Matías Ramón Mella

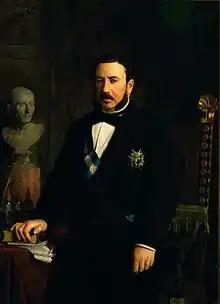
Disappointed in Spain's rejection to recognize Dominican independence, Mella wrote a letter to Luis José Sartorius, the 1st Count of San Luis, venting his dissatisfaction of the mission.

After the formation of the First Dominican Republic, Mella was acquired by the Central Government Board, with Sánchez serving as president. On March 2, 1844, Mella sent a letter to Duarte, Pérez, and Pińa, all of whom were in Curaçao, informing them of the success of the revolt and of affairs of the new state. A few days later, Mella left for the Cibao in order to direct the defense against the Haitians and proceed to the organization of the new state in said region, the most important in the country from the economic wealth and the size of its population. With the rank of colonel and delegate of the board, Mella proposed to organize the defense around the city of Santiago, believing that the city would prove to be vital in the war. Mella was aware that if the city was captured, the road to the capital would be clear for the enemy troops. Upon reaching the city, he replaced the weapons commander. He then realized then the city lacked soldiers, so he left a command chart and a combat plan before marching towards San José de Las Matas, (then known as La Sierra), to recruit more soldiers. He also left the instruction of forcing the characters to subordinate themselves to the influential leaders, from the northwest line, of the new government who were still hesitating, avoiding actions of small conflicts against the Haitians and concentrating all resources to defend Santiago, since defending the city was an easier tactic. Mella even considered the fact that since Santiago was far from the border, the invading troops would have to endure an exhausting march as well as supply difficulties.